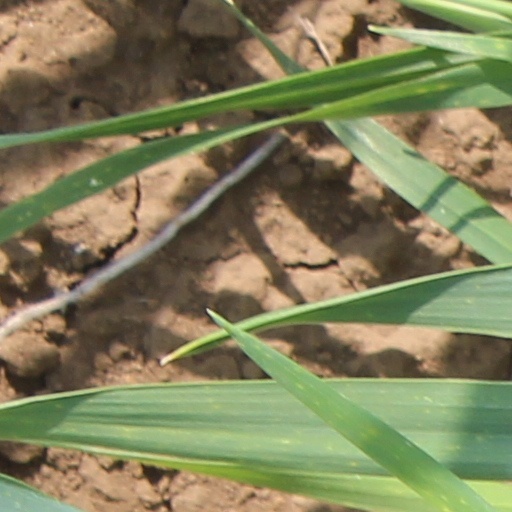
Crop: wheat